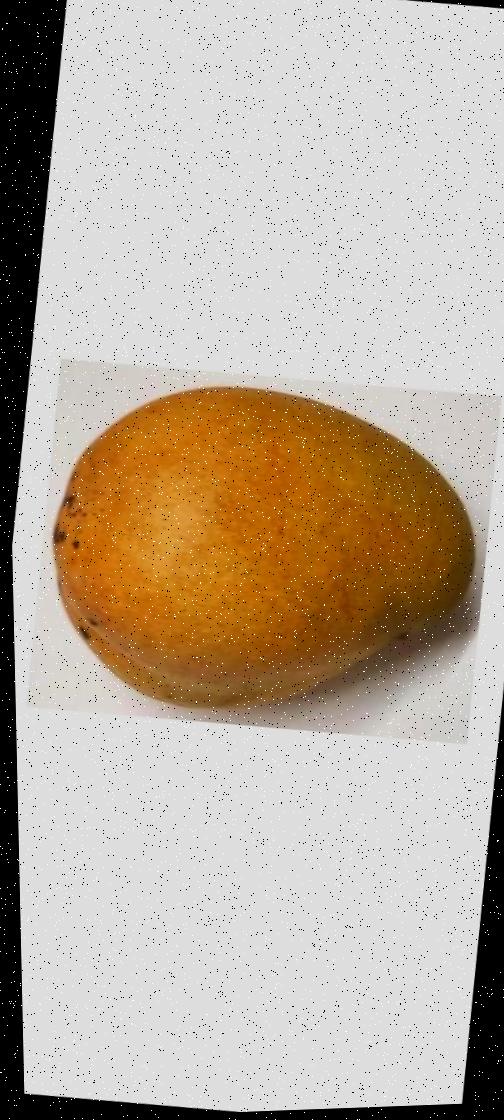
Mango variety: Bari-11